Christine de Pizan

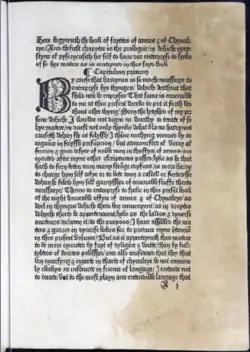
Page 1 of "The Book of Feats of Arms and of Chivalry". Translated into English and printed in 1489 by William Caxton.

A Dutch edition of "Le Livre de la cité des dames" exists from the 15th century. In 1521 "The Book of the City of Ladies" was published in English. "Livre des fais d'armes et de chevalerie" was translated into English by William Caxton for Henry VII in 1489 and was published under the title "The Book of Feats of Arms and of Chivalry" as print one year later, attributing Christine as author. English editions of "The Book of the City of Ladies" and "Livre du corps de policie" ("The Book of the Body Politic") were printed in 1521 without referencing Christine as the author. Elizabeth I had in her court library copies of "The Book of the City of Ladies", "L'Épistre de Othéa a Hector" ("Letter of Othea to Hector") and "The Book of Feats of Arms and of Chivalry". Among the possessions of the English queen were tapestries with scenes from the "City of Ladies".